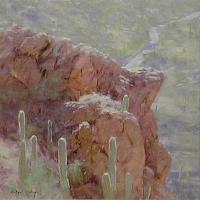
Weather: cloudy or overcast